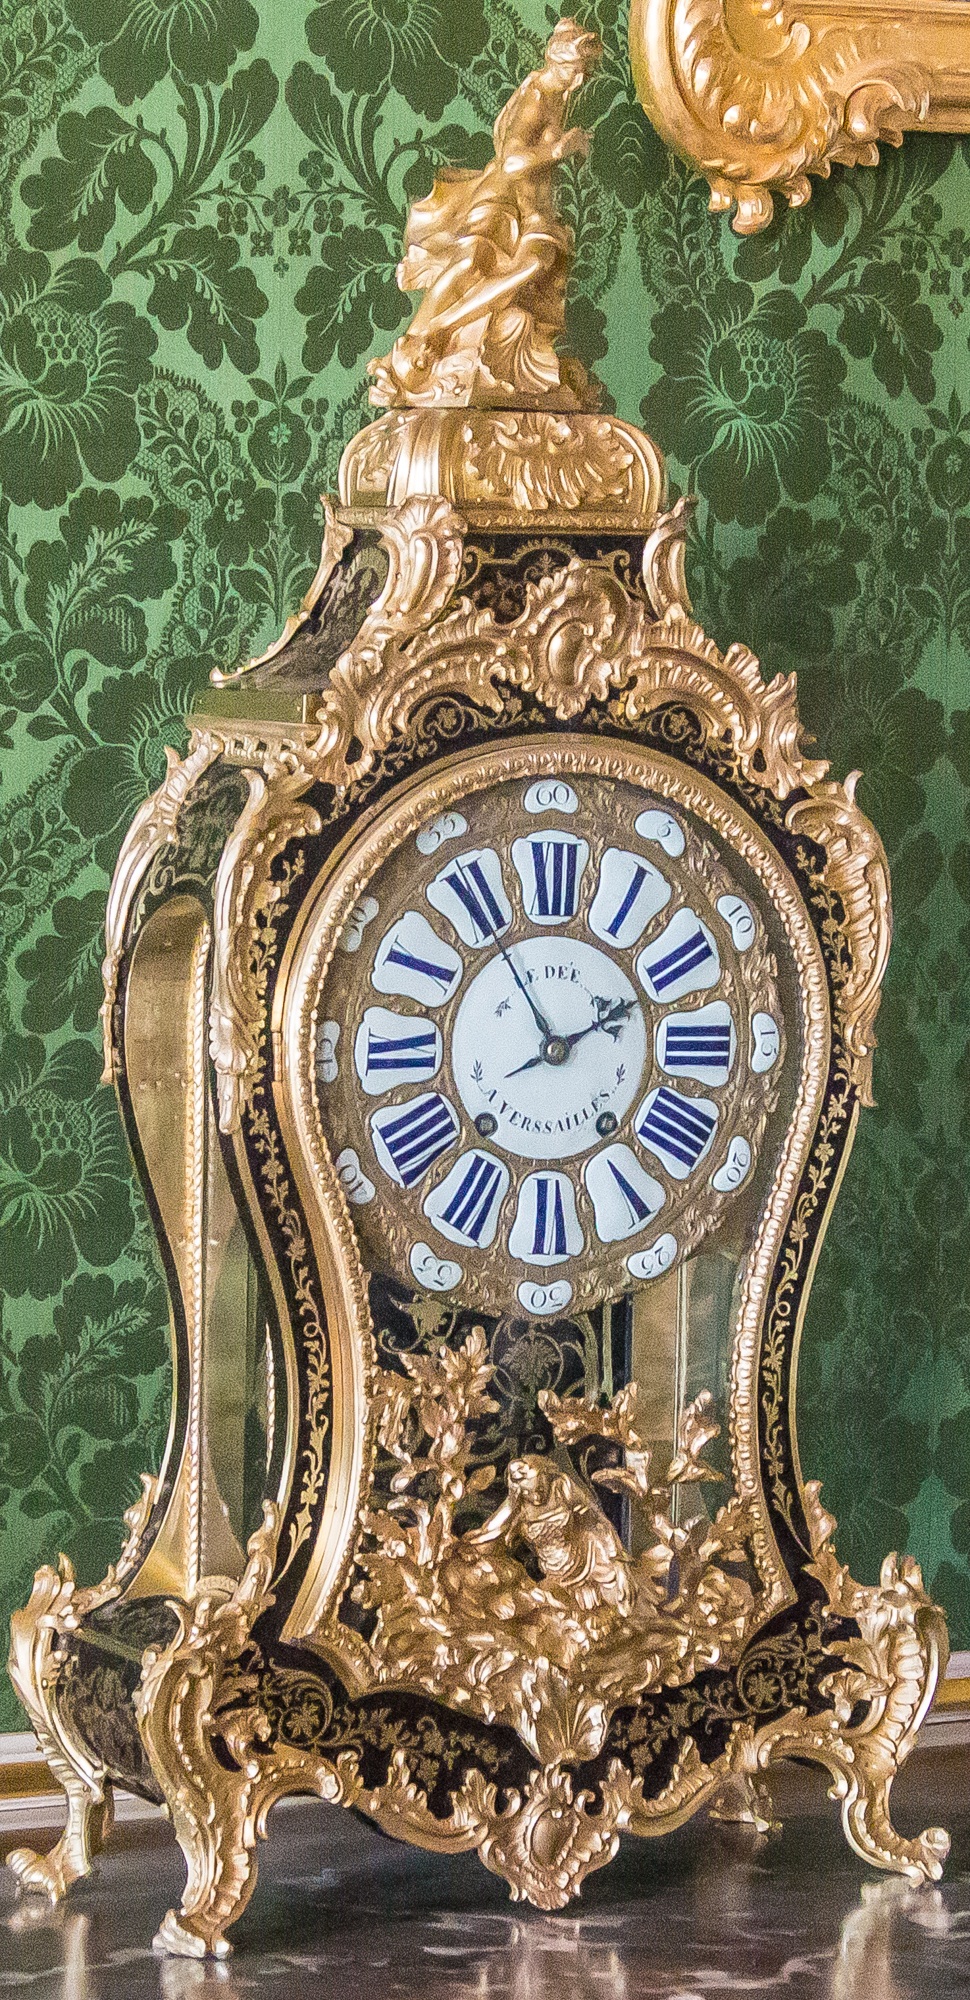
wood, antique, clock, time, old, golden, furniture, roman numerals, carving, pointer, time of, table clock, ancient history, grandfather clock